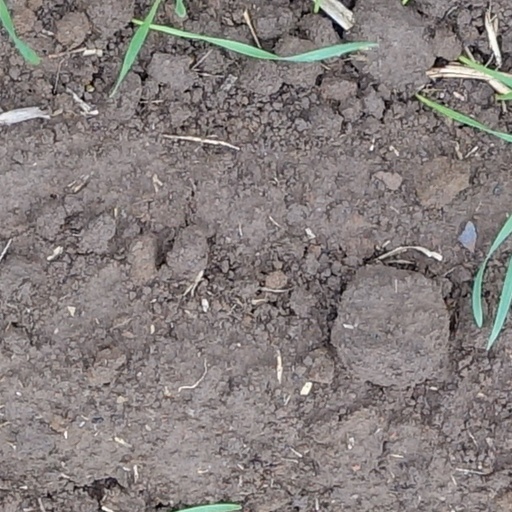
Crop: wheat